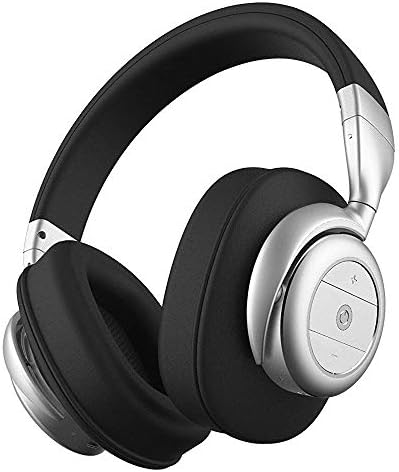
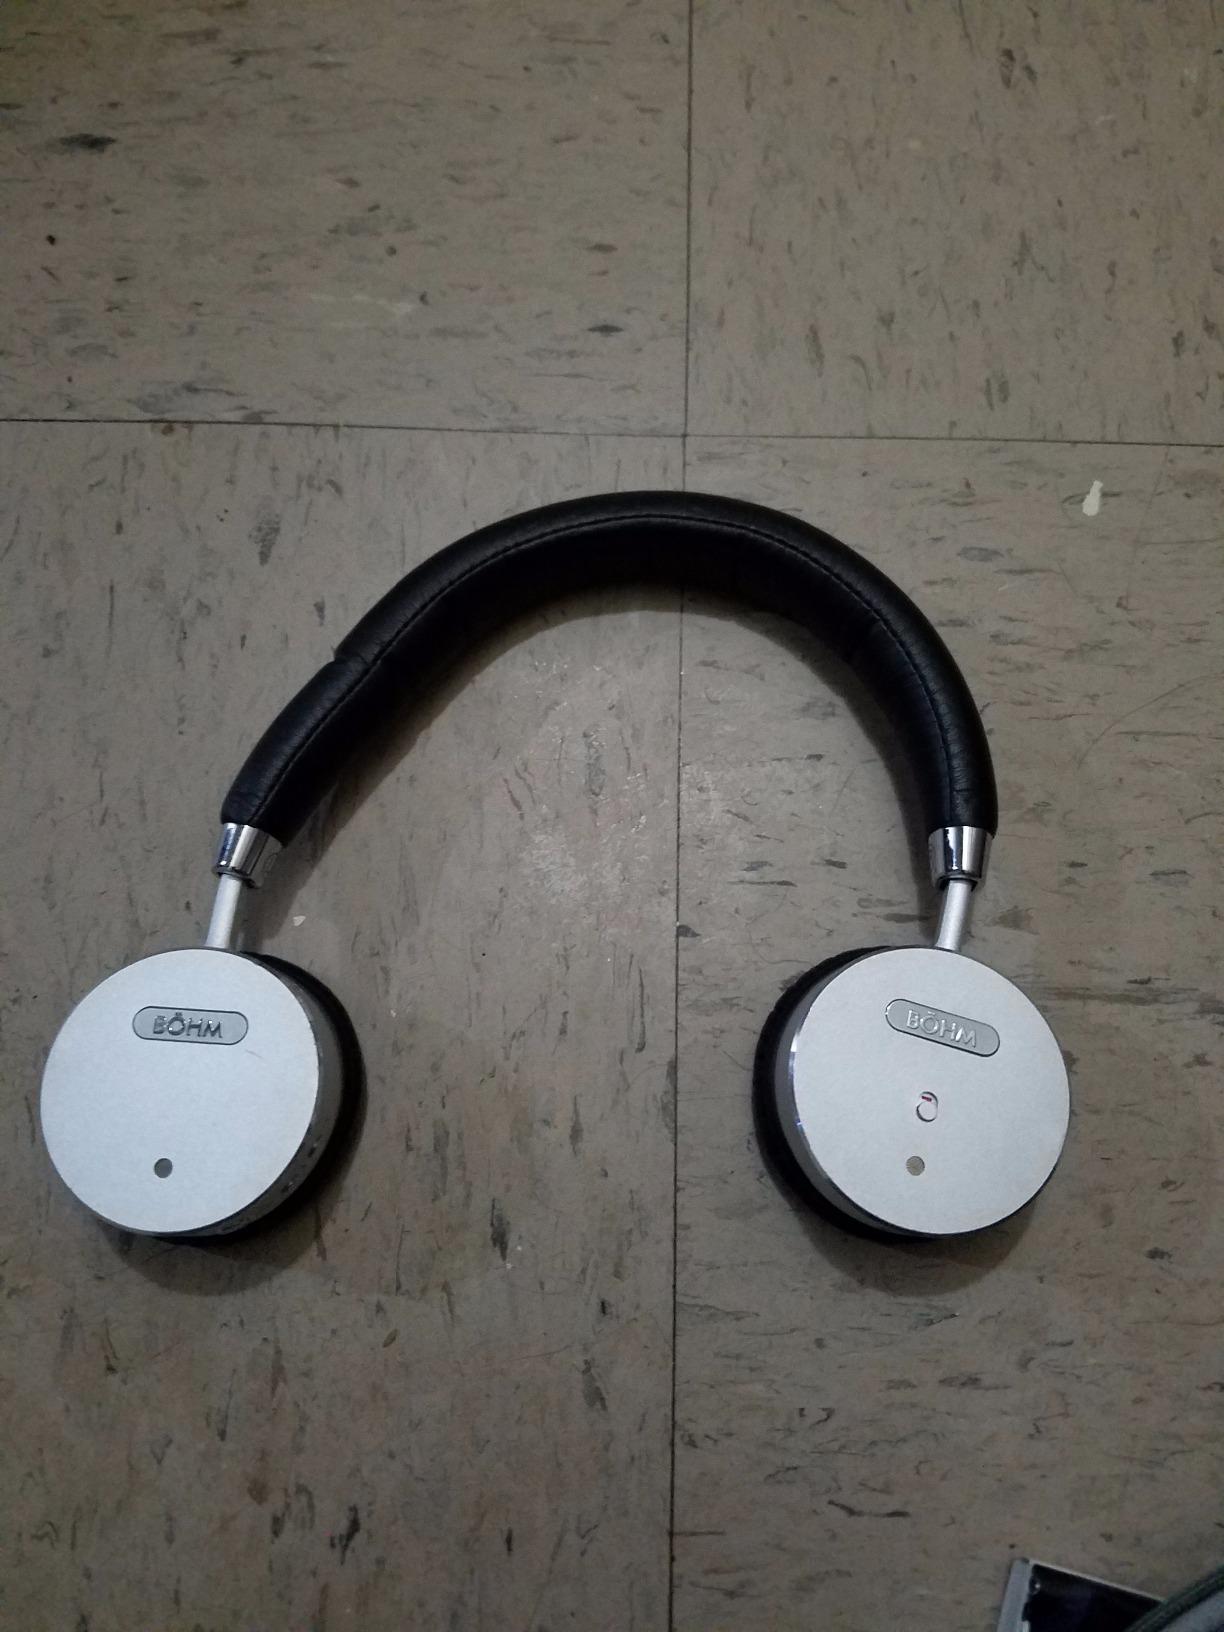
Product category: headphones
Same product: no